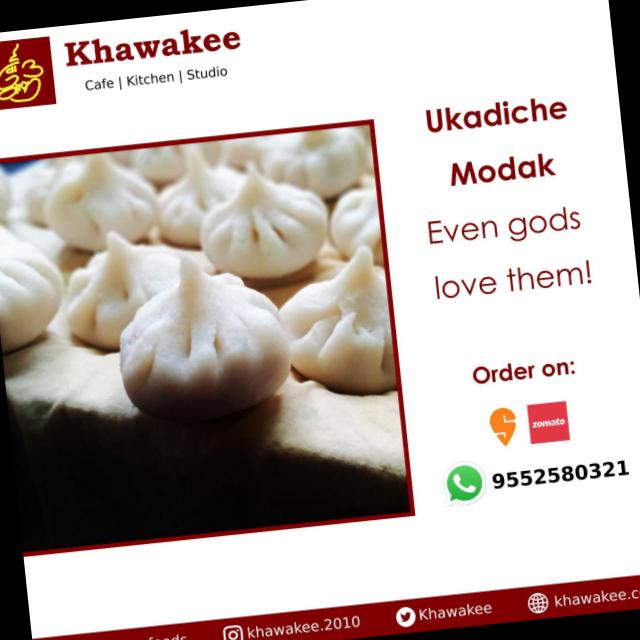
Dish: modak